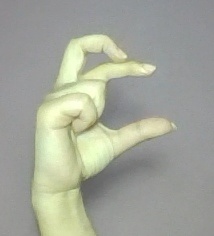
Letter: thal